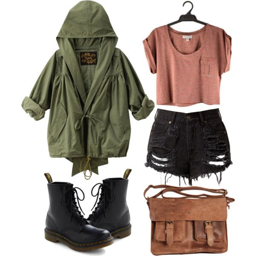
a fashion look featuring boots .